Motivation

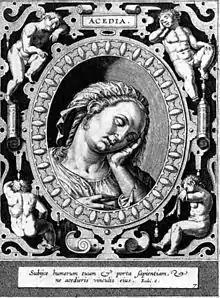
Amotivation is an absence of interest and is sometimes described as acedia when it manifests in relation to spiritual practices.

Unconscious motivation involves motives of which the person is not aware. It can be guided by deep-rooted beliefs, desires, and feelings operating beneath the level of consciousness. Examples include the unacknowledged influences of past experiences, unresolved conflicts, hidden fears, and defense mechanisms. These influences can affect decisions, impact behavior, and shape habits. An example of unconscious motivation is a scientist who believes that their research effort is a pure expression of their altruistic desire to benefit science while their true motive is an unacknowledged need for fame. External circumstances can also impact the motivation underlying unconscious behavior. An example is the effect of priming, in which an earlier stimulus influences the response to a later stimulus without the person's awareness of this influence. Unconscious motivation is a central topic in Sigmund Freud's psychoanalysis.